Snake Byte

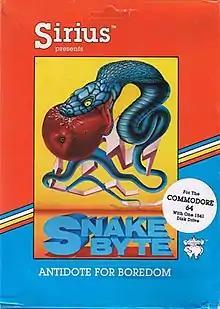

Snake Byte is video game written by Chuck Sommerville for the Apple II and published by Sirius Software in 1982. The game is a single-player variant of the snake concept. It was released the same year for Atari 8-bit computers and on cartridge for the VIC-20. A Commodore 64 version followed in 1983.